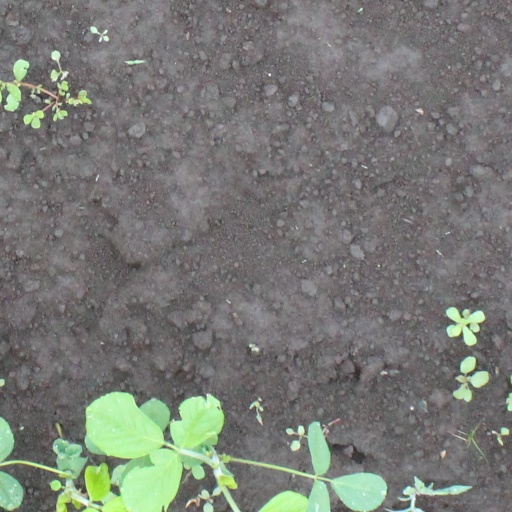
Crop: soybean